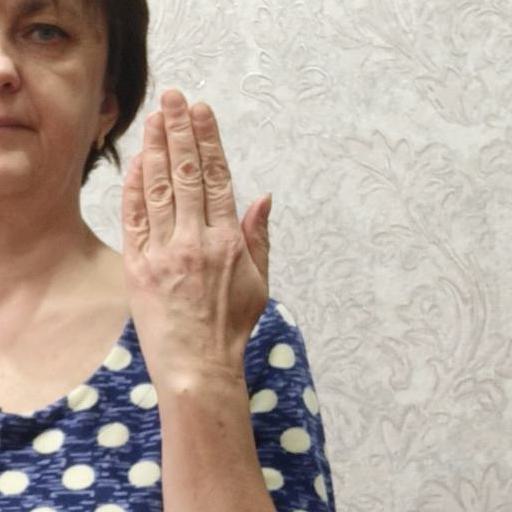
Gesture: stop_inverted